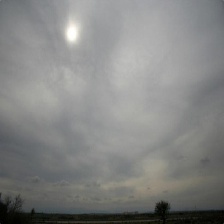
Cloud type: Altostratus